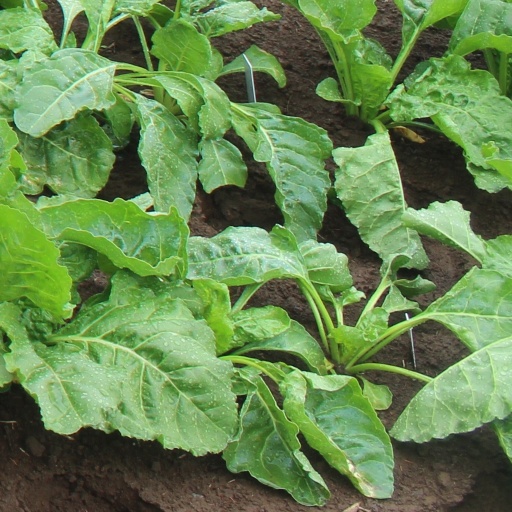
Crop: sugar beet